Answer in natural language. Considering the relative positions, is wall paint (marked A) to the left or right of floating black countertop island (marked C)? Choose between the following options: right or left
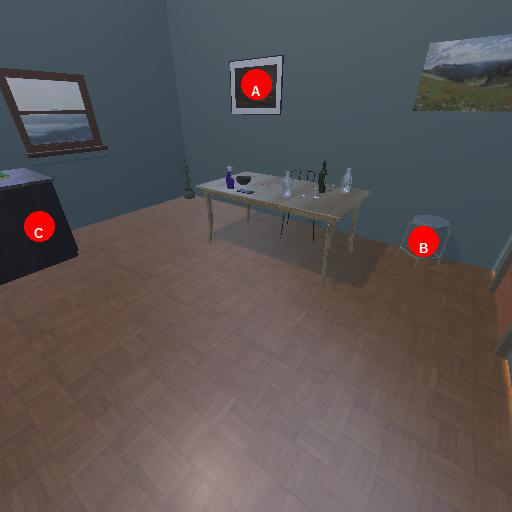
<answer>right</answer>